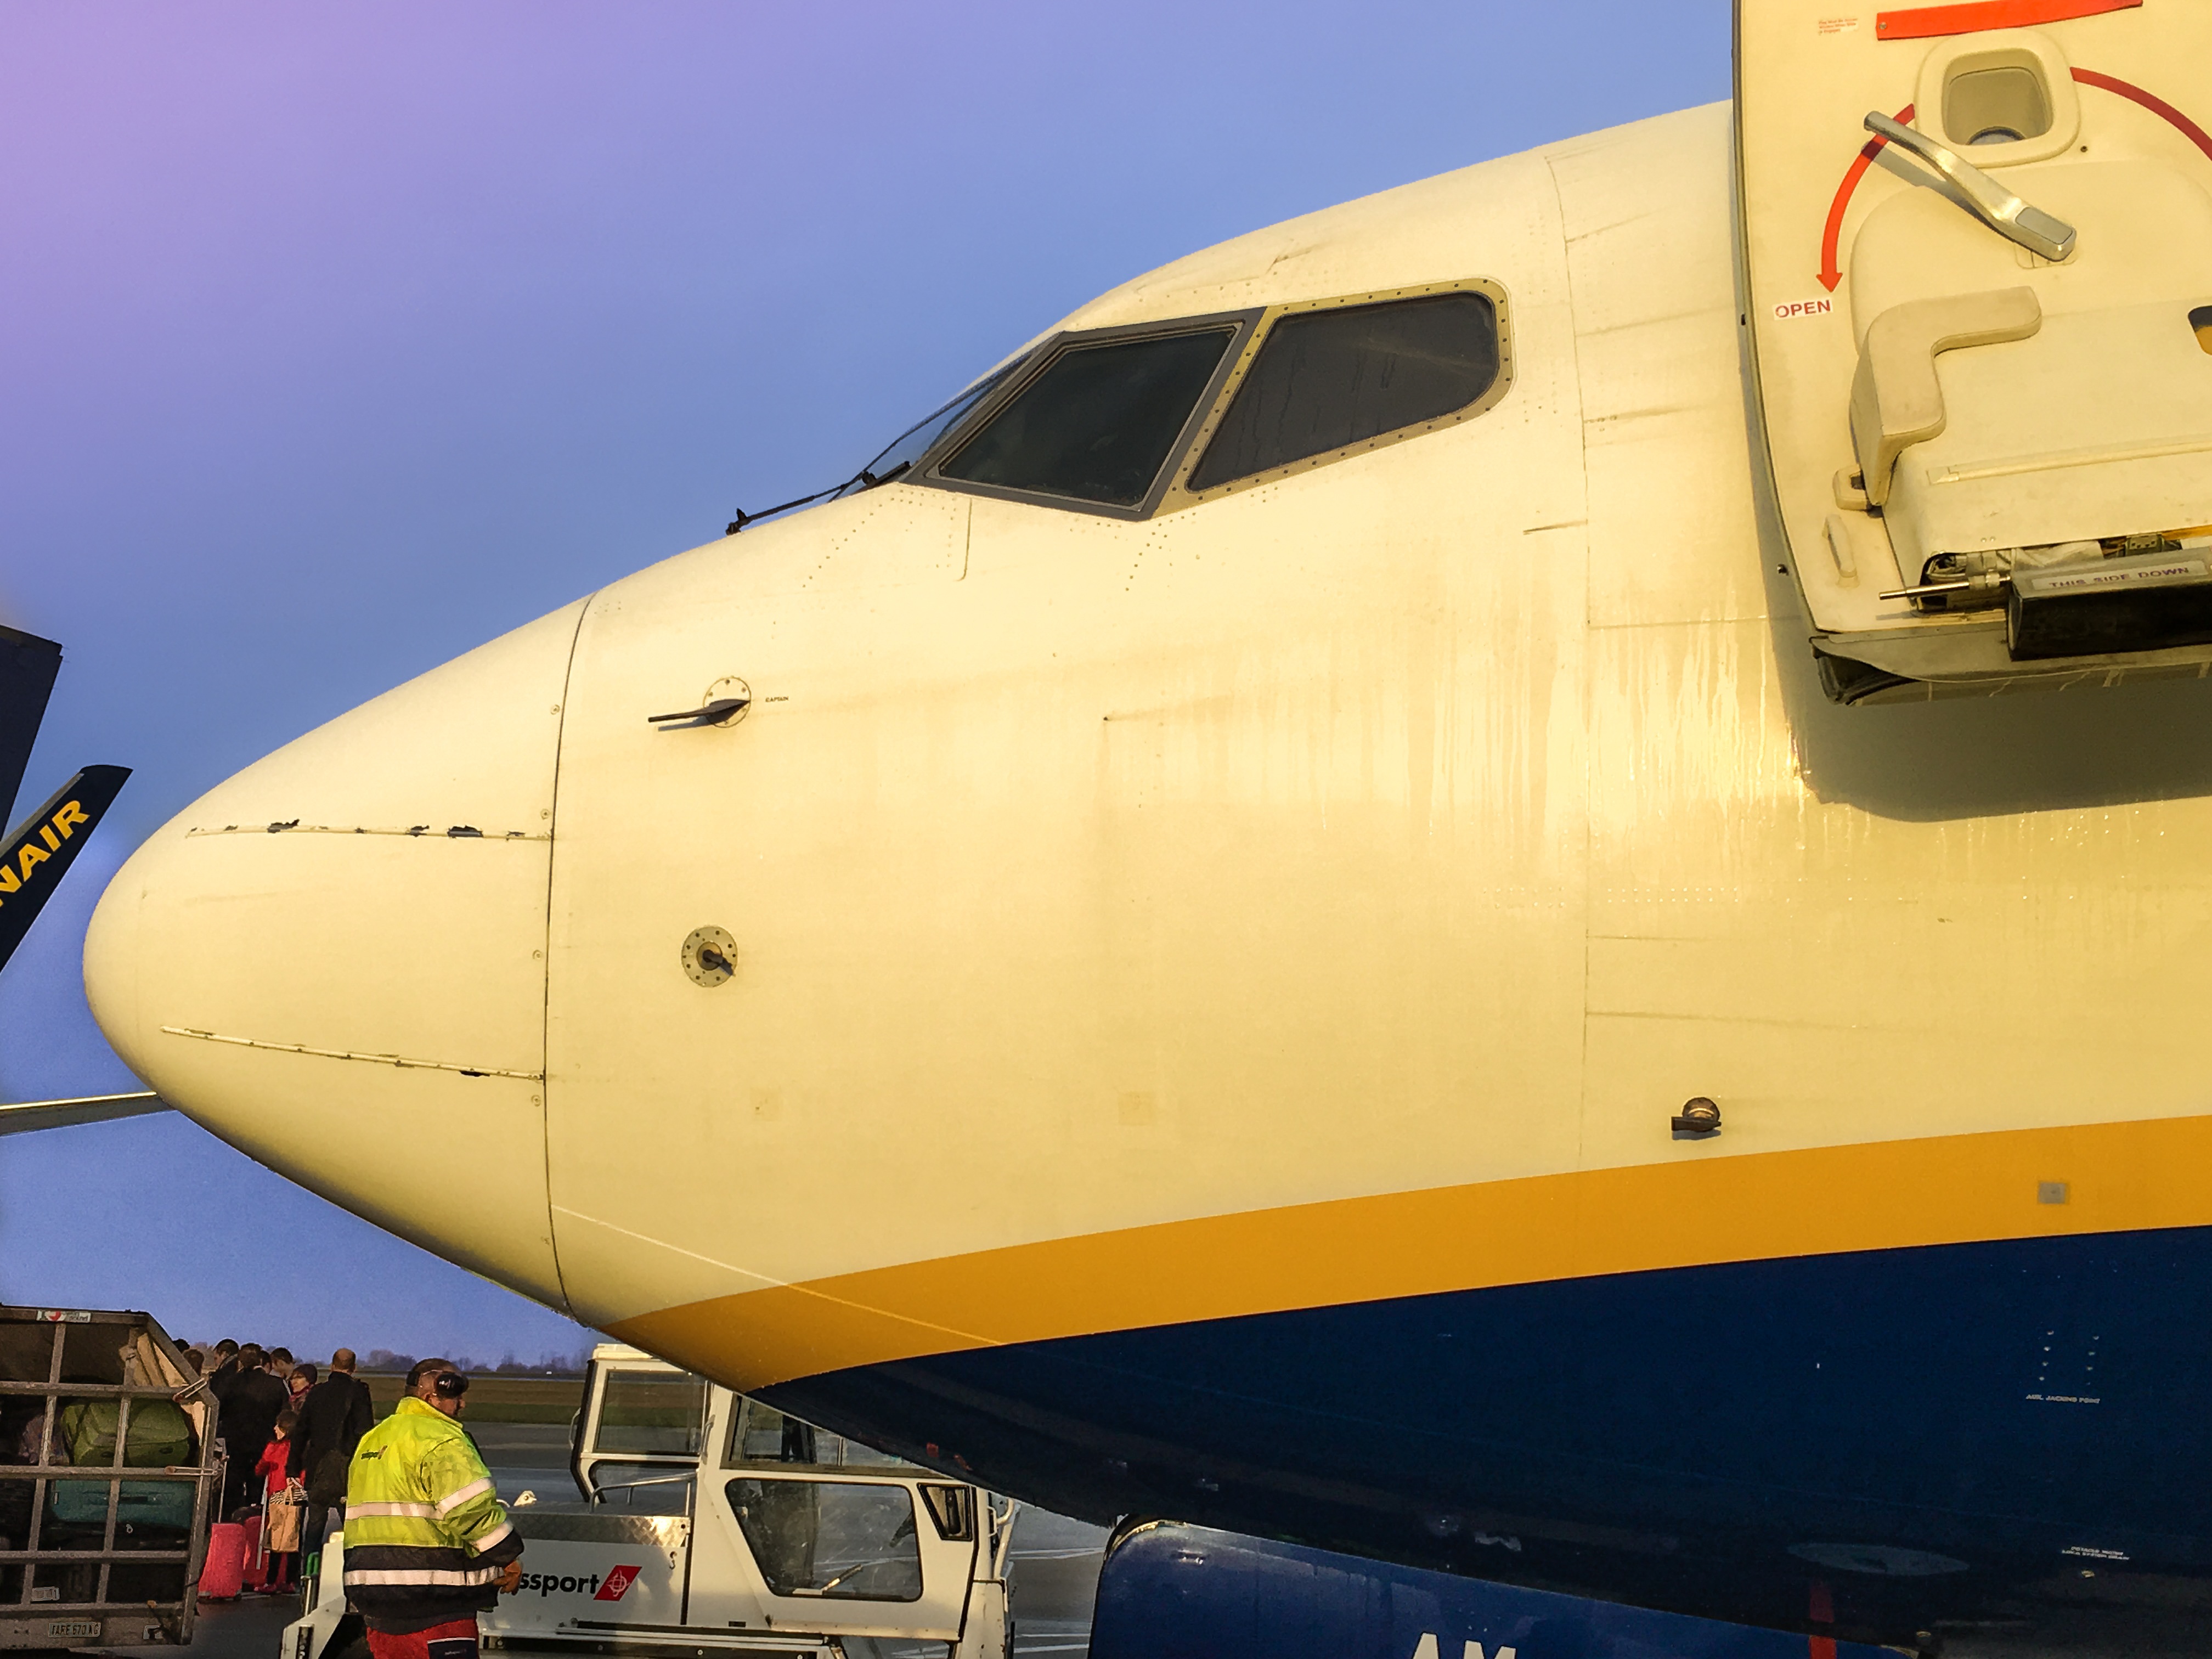
wing, fly, airport, travel, airplane, aircraft, jet, transport, vehicle, airline, aviation, flight, turbine, start, international, departure, terminal, airliner, runway, rise, munich, boeing, ryanair, 737, memmingen, take off, clearance, loading, boeing 737 800, air force, jet aircraft, prior to, atmosphere of earth, wide body aircraft, aerospace engineering, flight data, london stansted, 737 800